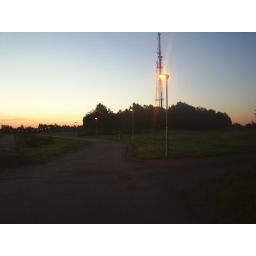
Looking back out towards Ekeby from the bike path between the highway and the wooded area by Flogsta